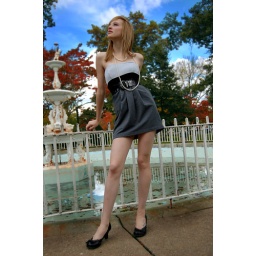
Model: EmilyMy favorite person in the whole world, this girl knows how to pose and make the photos stand out